Allu Ramalingaiah

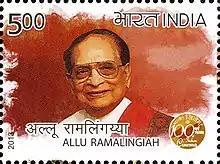
Ramalingaiah on a 2013 stamp of India

Allu Ramalingaiah (1 October 1922 – 31 July 2004) was an Indian character actor, comedian, and producer known for his works in Telugu cinema. In 1990, he was honoured with the Padma Shri for his contribution to Indian cinema. In 1998, he received the Filmfare Lifetime Achievement Award - South, and the Raghupathi Venkaiah Award in 2001. Ramalingaiah appeared in over 1000 films in a variety of roles. The "Allu Ramalingaiah National Award" was instituted in his memory by the "Allu Ramalingaiah Academy of Arts". The award is presented every year to a Telugu film personality for lifetime achievement.